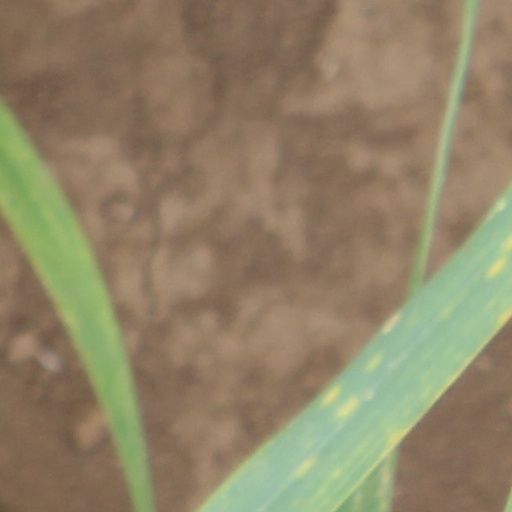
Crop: wheat